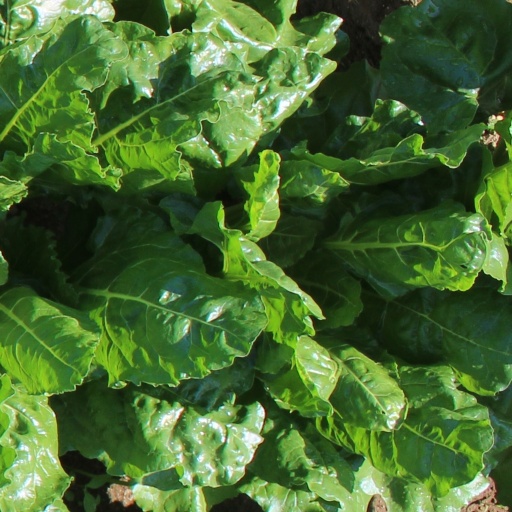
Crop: sugar beet